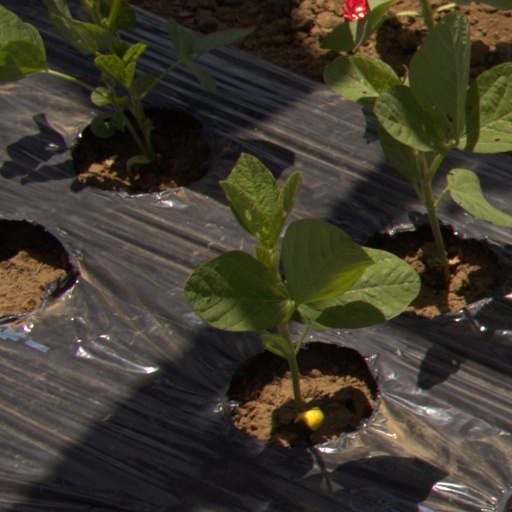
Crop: Jerusalem artichoke